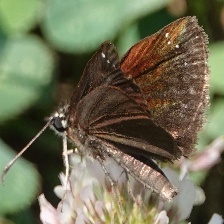
Species: SOOTYWING